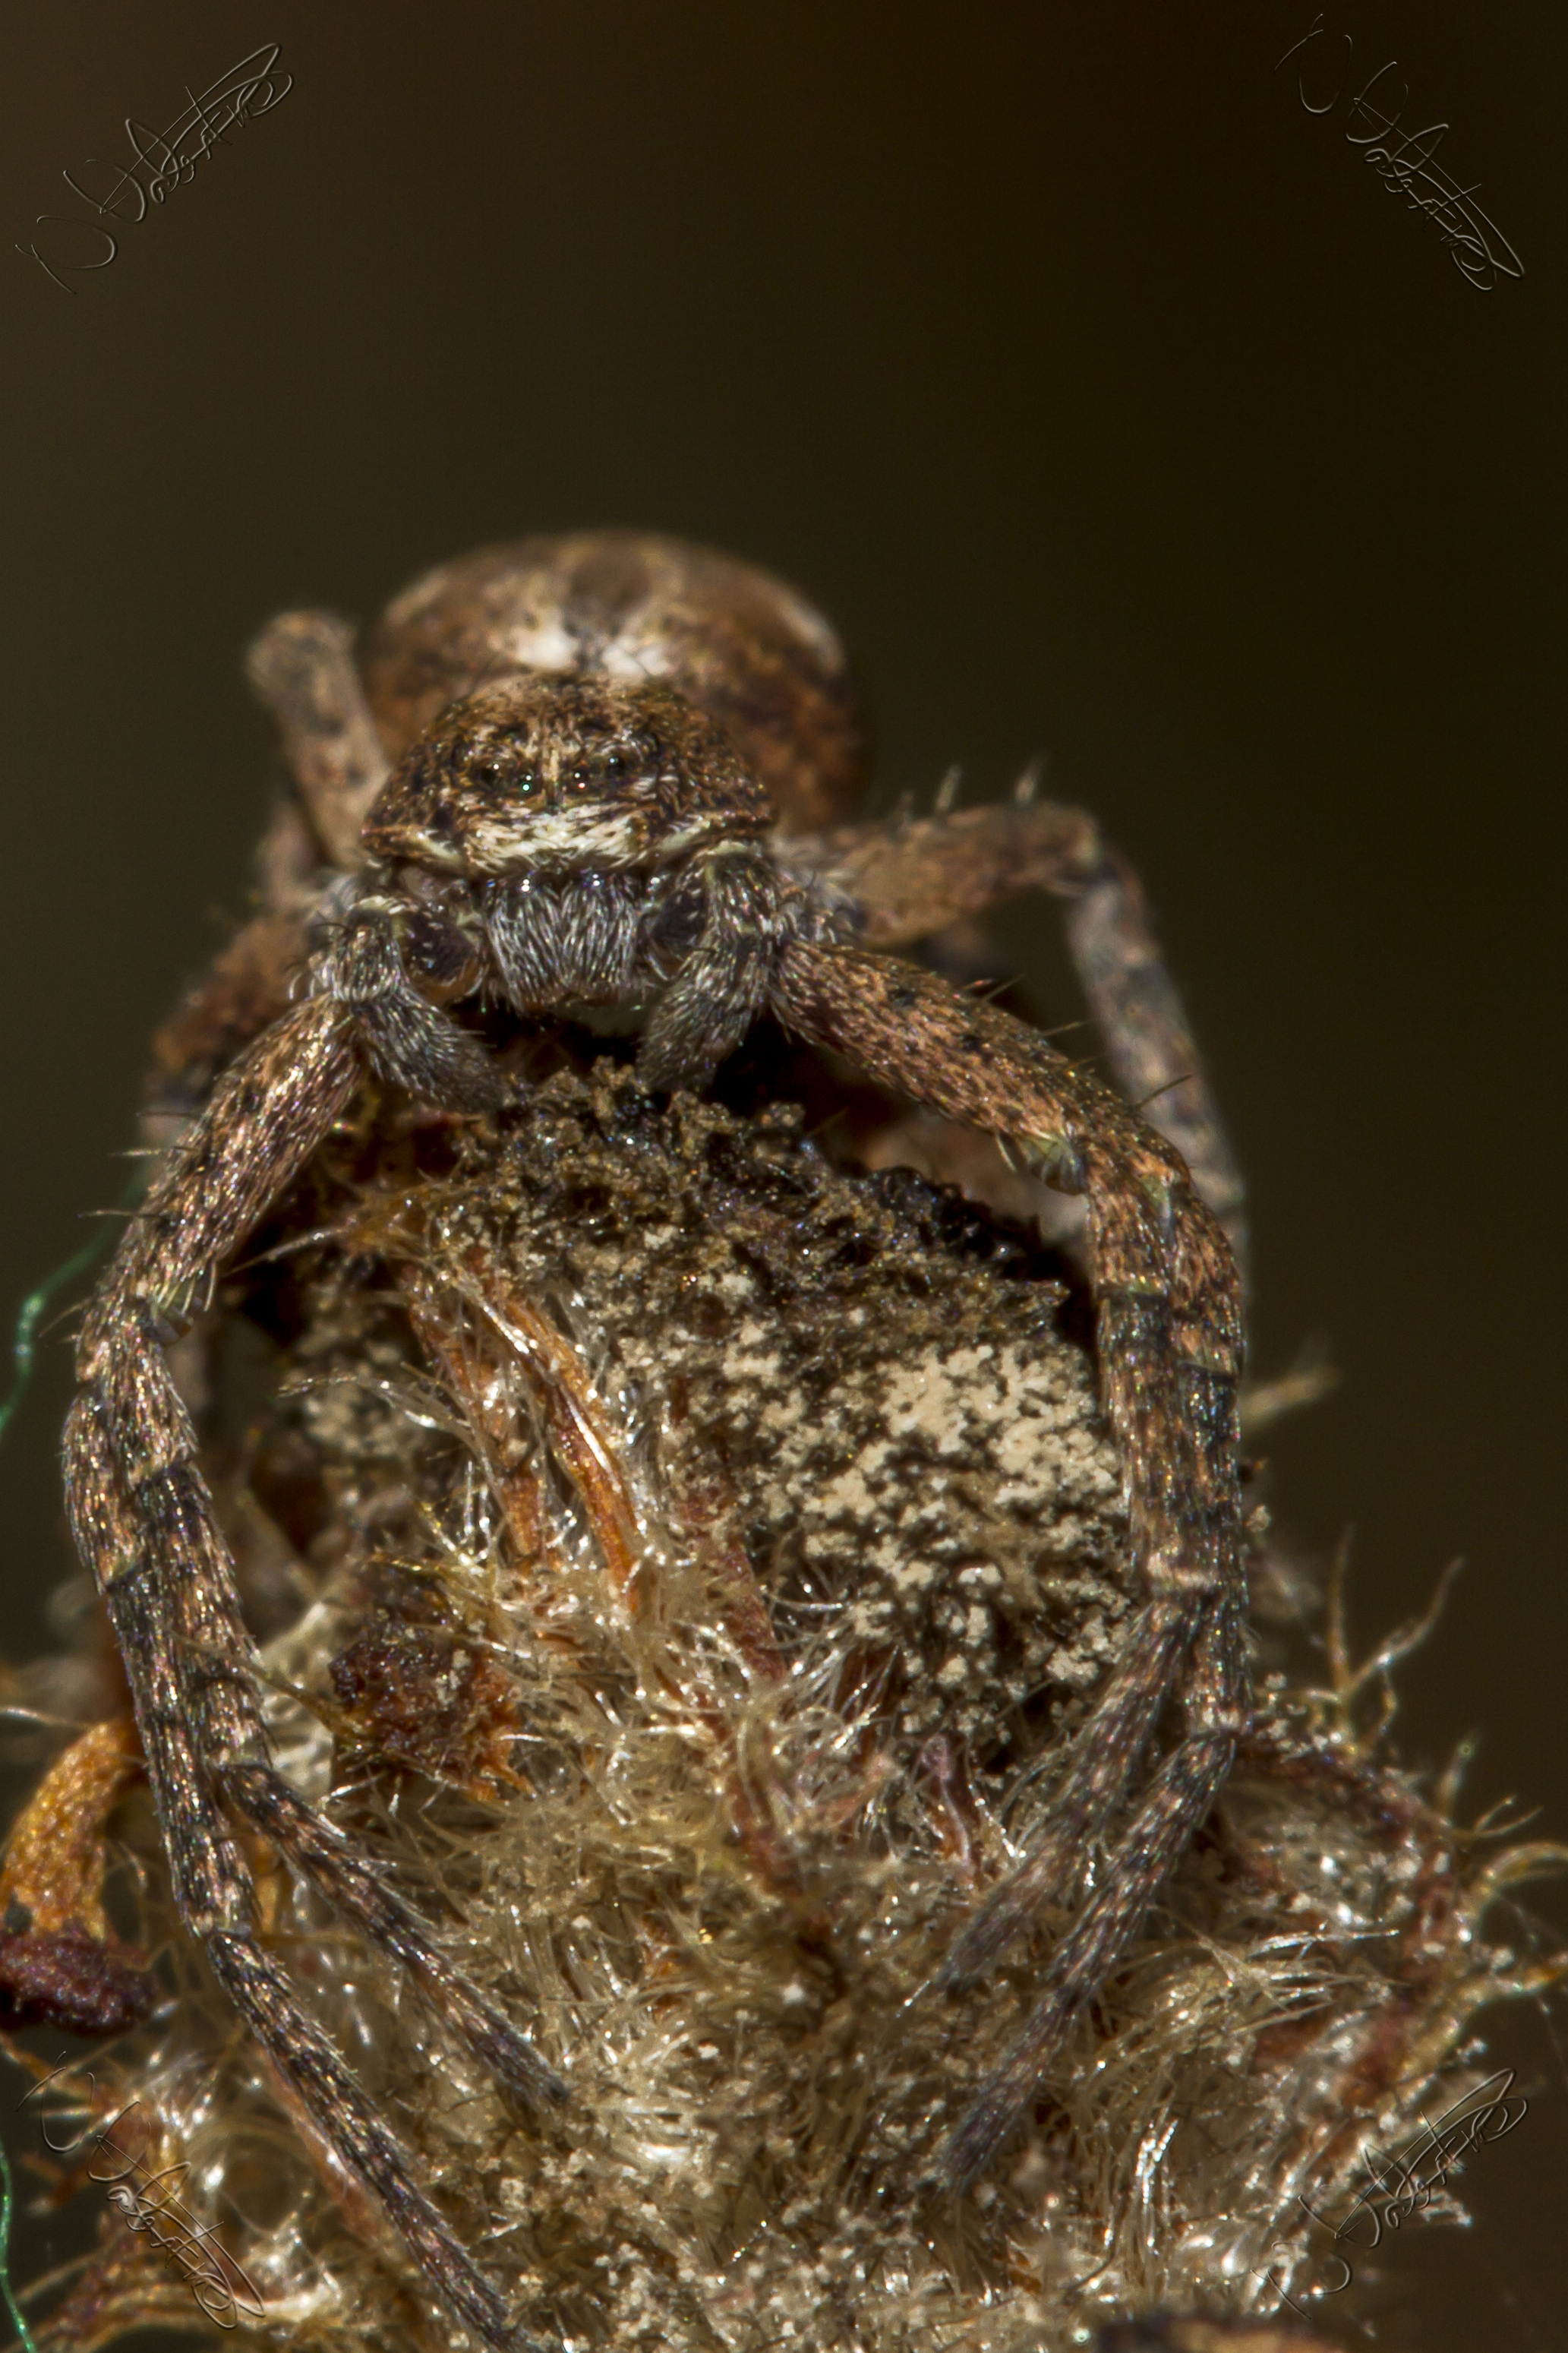
photography, insect, macro, garden, fauna, invertebrate, close up, spider, outdoors, uk, canon7d, autumnal, hss, sliderssunday, nikkvalentine, peterborough, extensiontubes, canon60mmmacrousm, macro photography, araneus, orb weaver spider